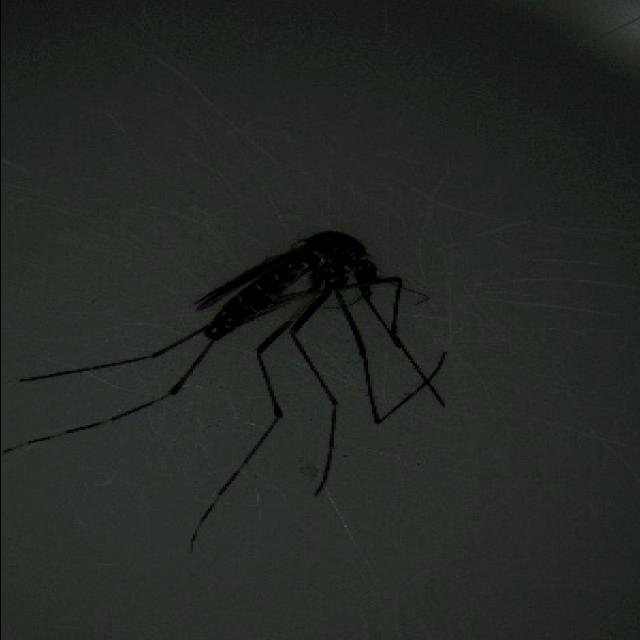
Species: aedes_albopictus